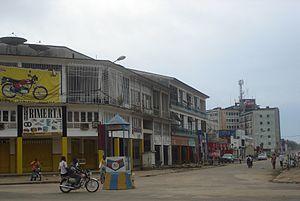
Kisangani, à l'époque Stanleyville ou Stanleystad de 1883 à 1966, est une ville de la République démocratique du Congo en Afrique centrale. C'est le chef-lieu de la province de la Tshopo.